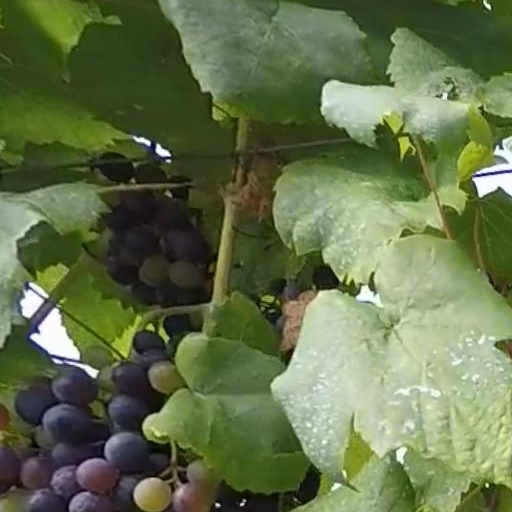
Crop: grape